Law enforcement in the United States

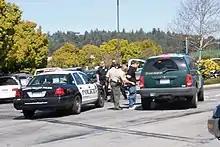
Police officers and sheriff's deputies in Scotts Valley, California arresting a suspect following a police pursuit in 2009

The Commonwealth of Virginia does not have overlapping county and city jurisdictions, whereas in most other states, municipalities generally fall within (and share jurisdiction and many other governmental responsibilities with) one (or more) county(ies). In Virginia, governmental power flows down from the state (or in Virginia's case, commonwealth) directly to either a county or an independent city. Thus, policing in Virginia is more streamlined: the county sheriff's office/department or county police department does not overlap with an independent city police department. Unincorporated townships remain part of their parent county, but incorporated townships may have town police departments to augment their county law enforcement. Town police departments are often small and may deploy a combination of paid and unpaid, full and part-time law enforcement officers, including auxiliary officers who typically serve as part-time, unpaid volunteers. If present, independent city sheriff's offices usually follow the restrictive model shown above for sheriff's departments, with limited law enforcement authority including warrant service, jail bailiff, etc. Mutual assistance compacts may exist where neighboring law enforcement agencies will assist each other, however, in addition to state (commonwealth) law enforcement resources. Like most states, Virginia also has campus police officers. Under Virginia State Code 23.1-809 and 23.1-810, public and private colleges and universities can maintain their own armed police force and employ sworn campus police officers. These sworn officers have the same authority as local police and are required to complete police academy training mandated by the Virginia Department of Criminal Justice Services. Virginia campus police officers have jurisdiction on and immediately around the campus, but police departments may petition to the local circuit court for concurrent jurisdiction with the local police.